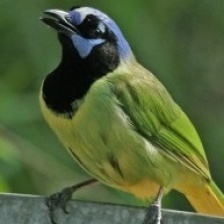
Species: GREEN JAY
Scientific name: CYANOCORAX YNCAS
ImageNet parent category: jay